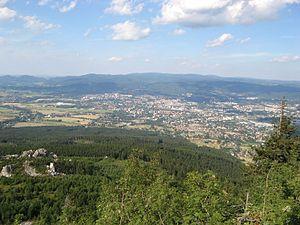
Liberec est une ville de la Tchéquie, la capitale de la région de Liberec et le chef-lieu du district de Liberec. Sa population s'élevait à 104 445 habitants en 2020.